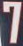
Number: 7